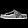
Label: Sandal